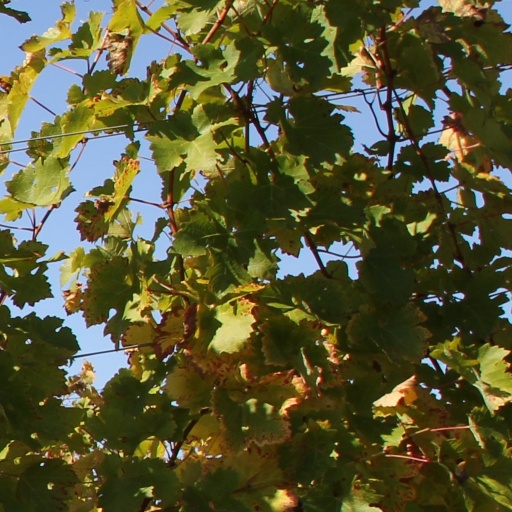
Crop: grape